Visby

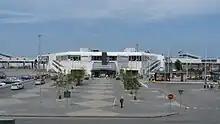
The ferry terminal in the harbour.

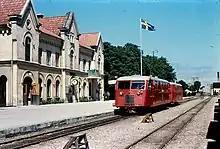
Train at Visby railway station during the last year of traffic, 1960

Visby is linked to the mainland of Sweden by ferry and by plane. Ferries arrive from both Oskarshamn in Småland and Nynäshamn, near Stockholm, each taking about three hours. The ferries are run by Destination Gotland and subsidized by the Swedish government. Destination Gotland is the only ferry operator – in summer 2016, independent shipping company Gotlandsbåten ran ferries to Västervik and Nynäshamn, but this service was unprofitable and was not repeated in 2017.